Gémima Joseph

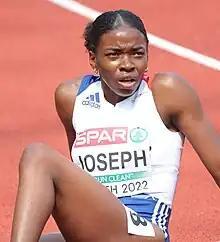
Gémima Joseph at the 2022 European Championships

Gémima Joseph (born 17 October 2001) is a French sprinter. She won a silver medal in the women's 4 x 100 metres relay at the 2024 European Athletics Championships.